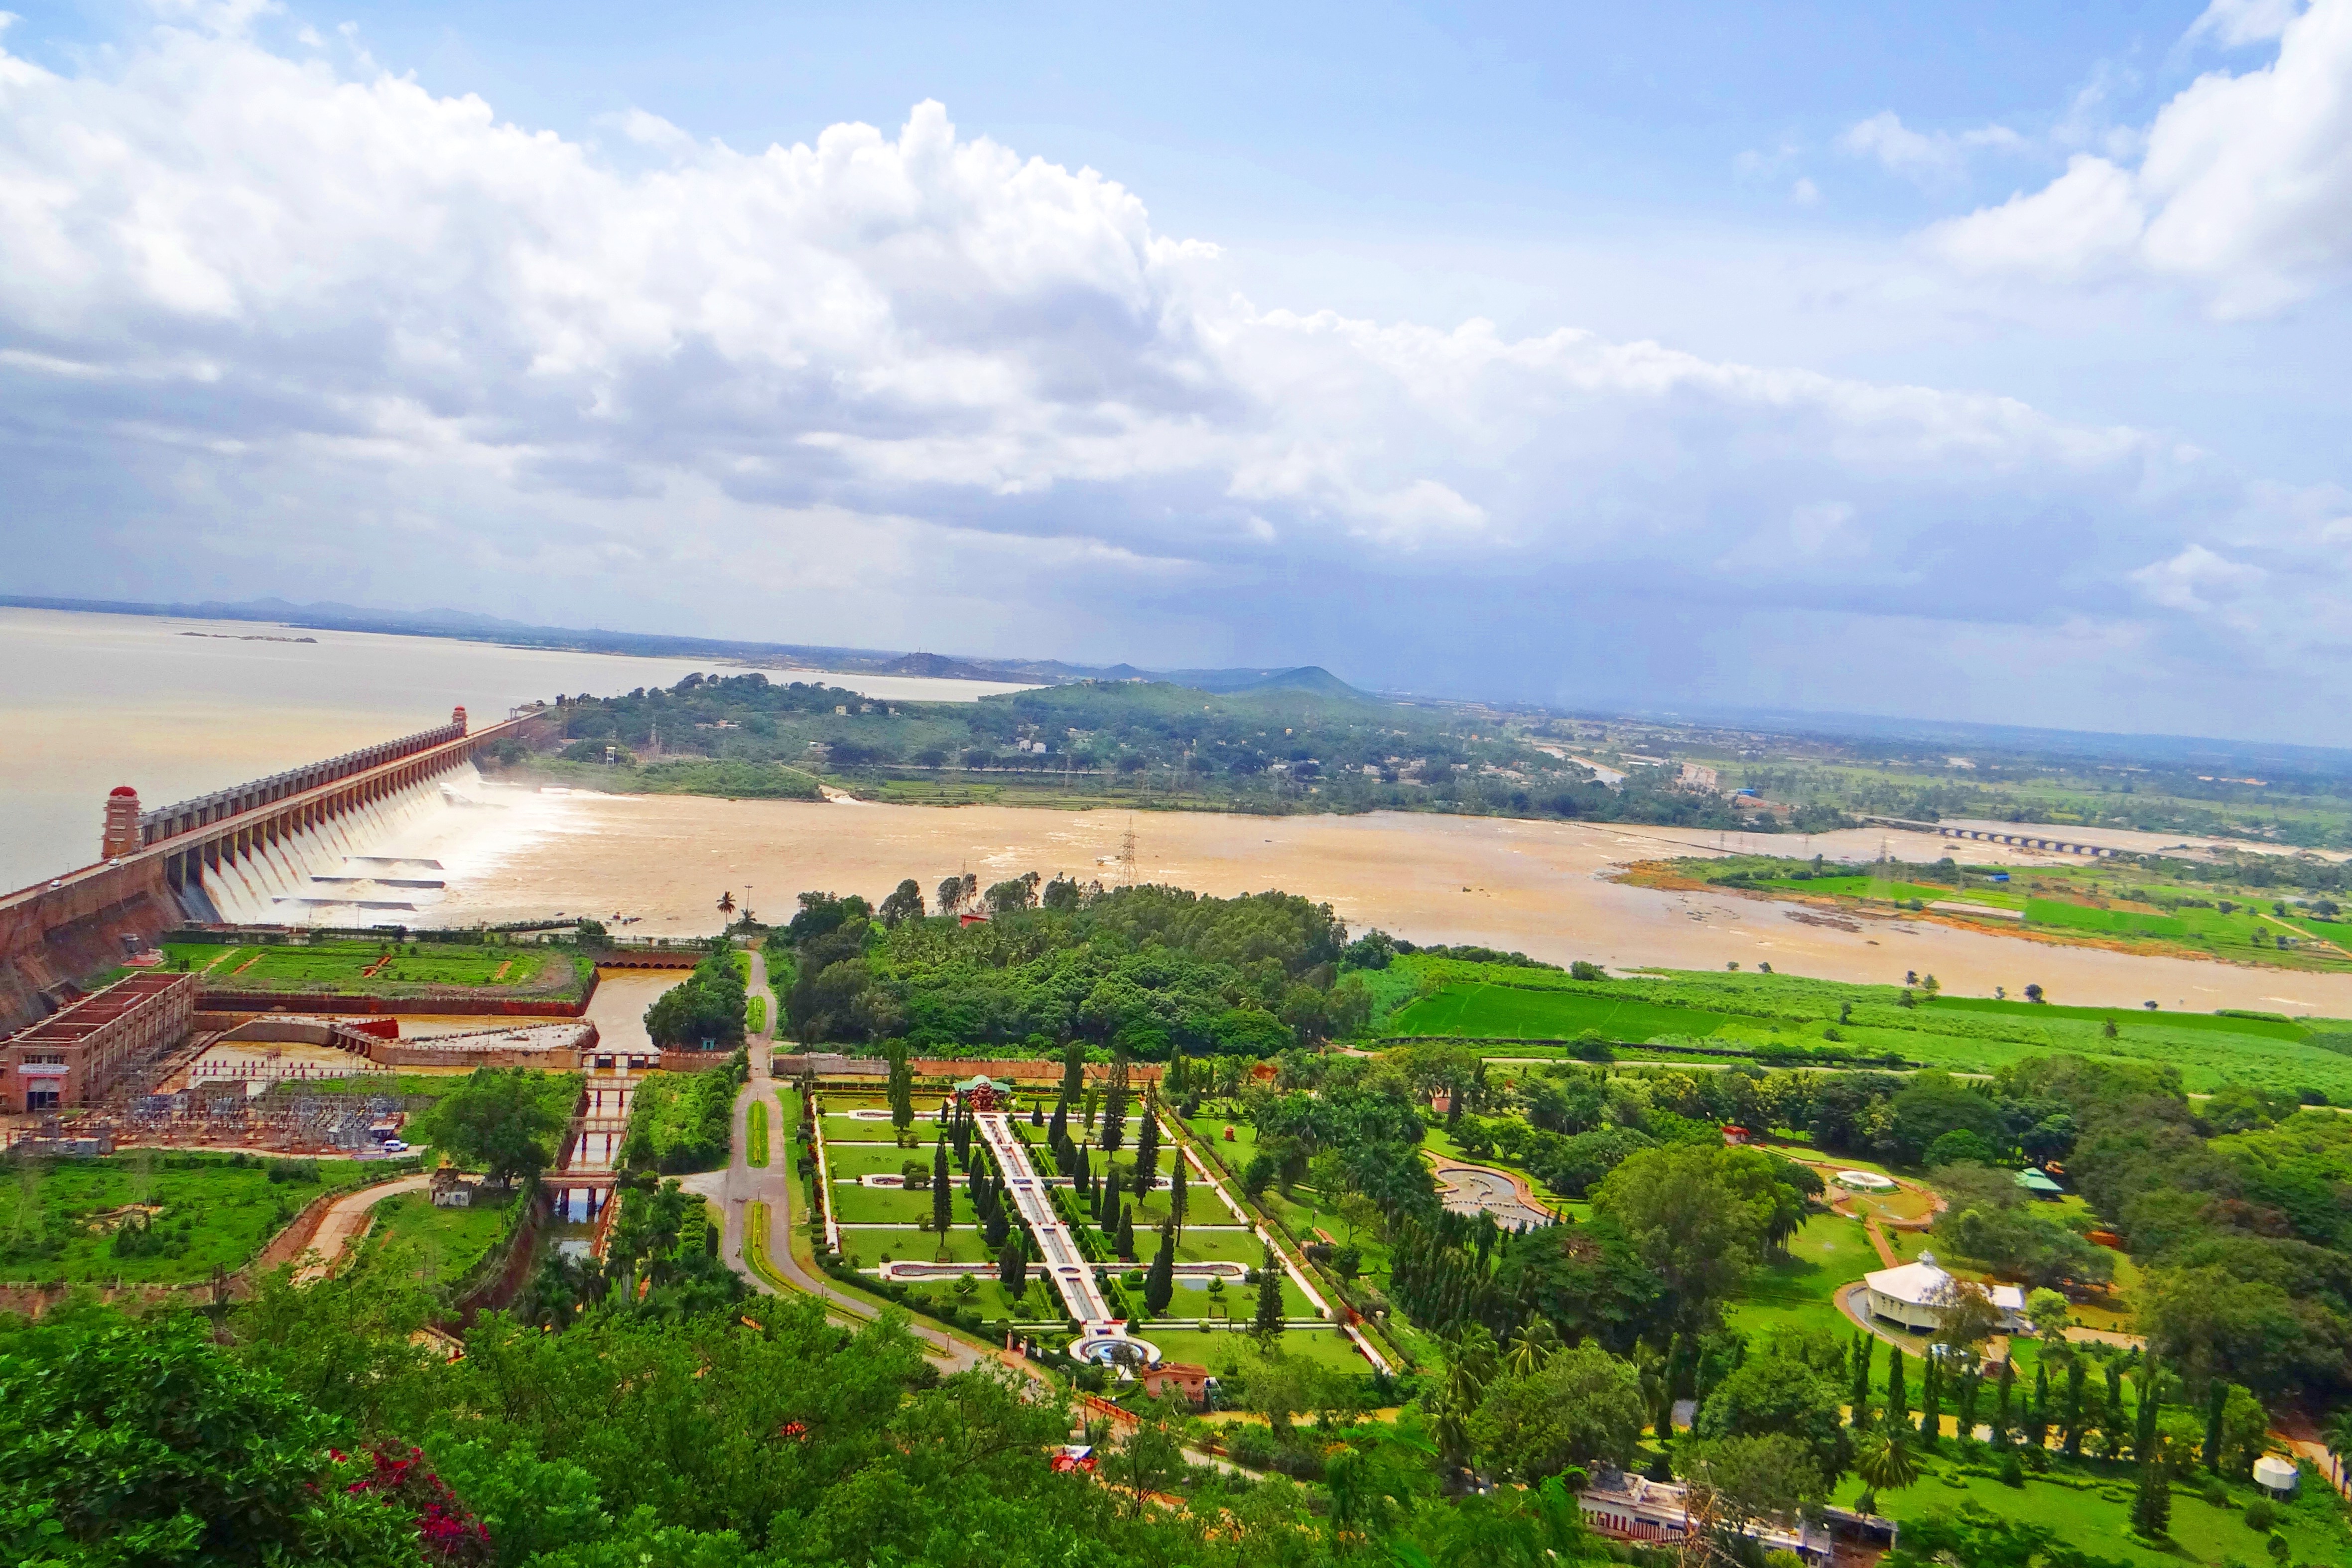
landscape, sea, coast, water, field, hill, lake, river, panorama, village, dam, reservoir, agriculture, plain, india, estate, hydroelectric, rural area, aerial photography, residential area, tungabhadra dam